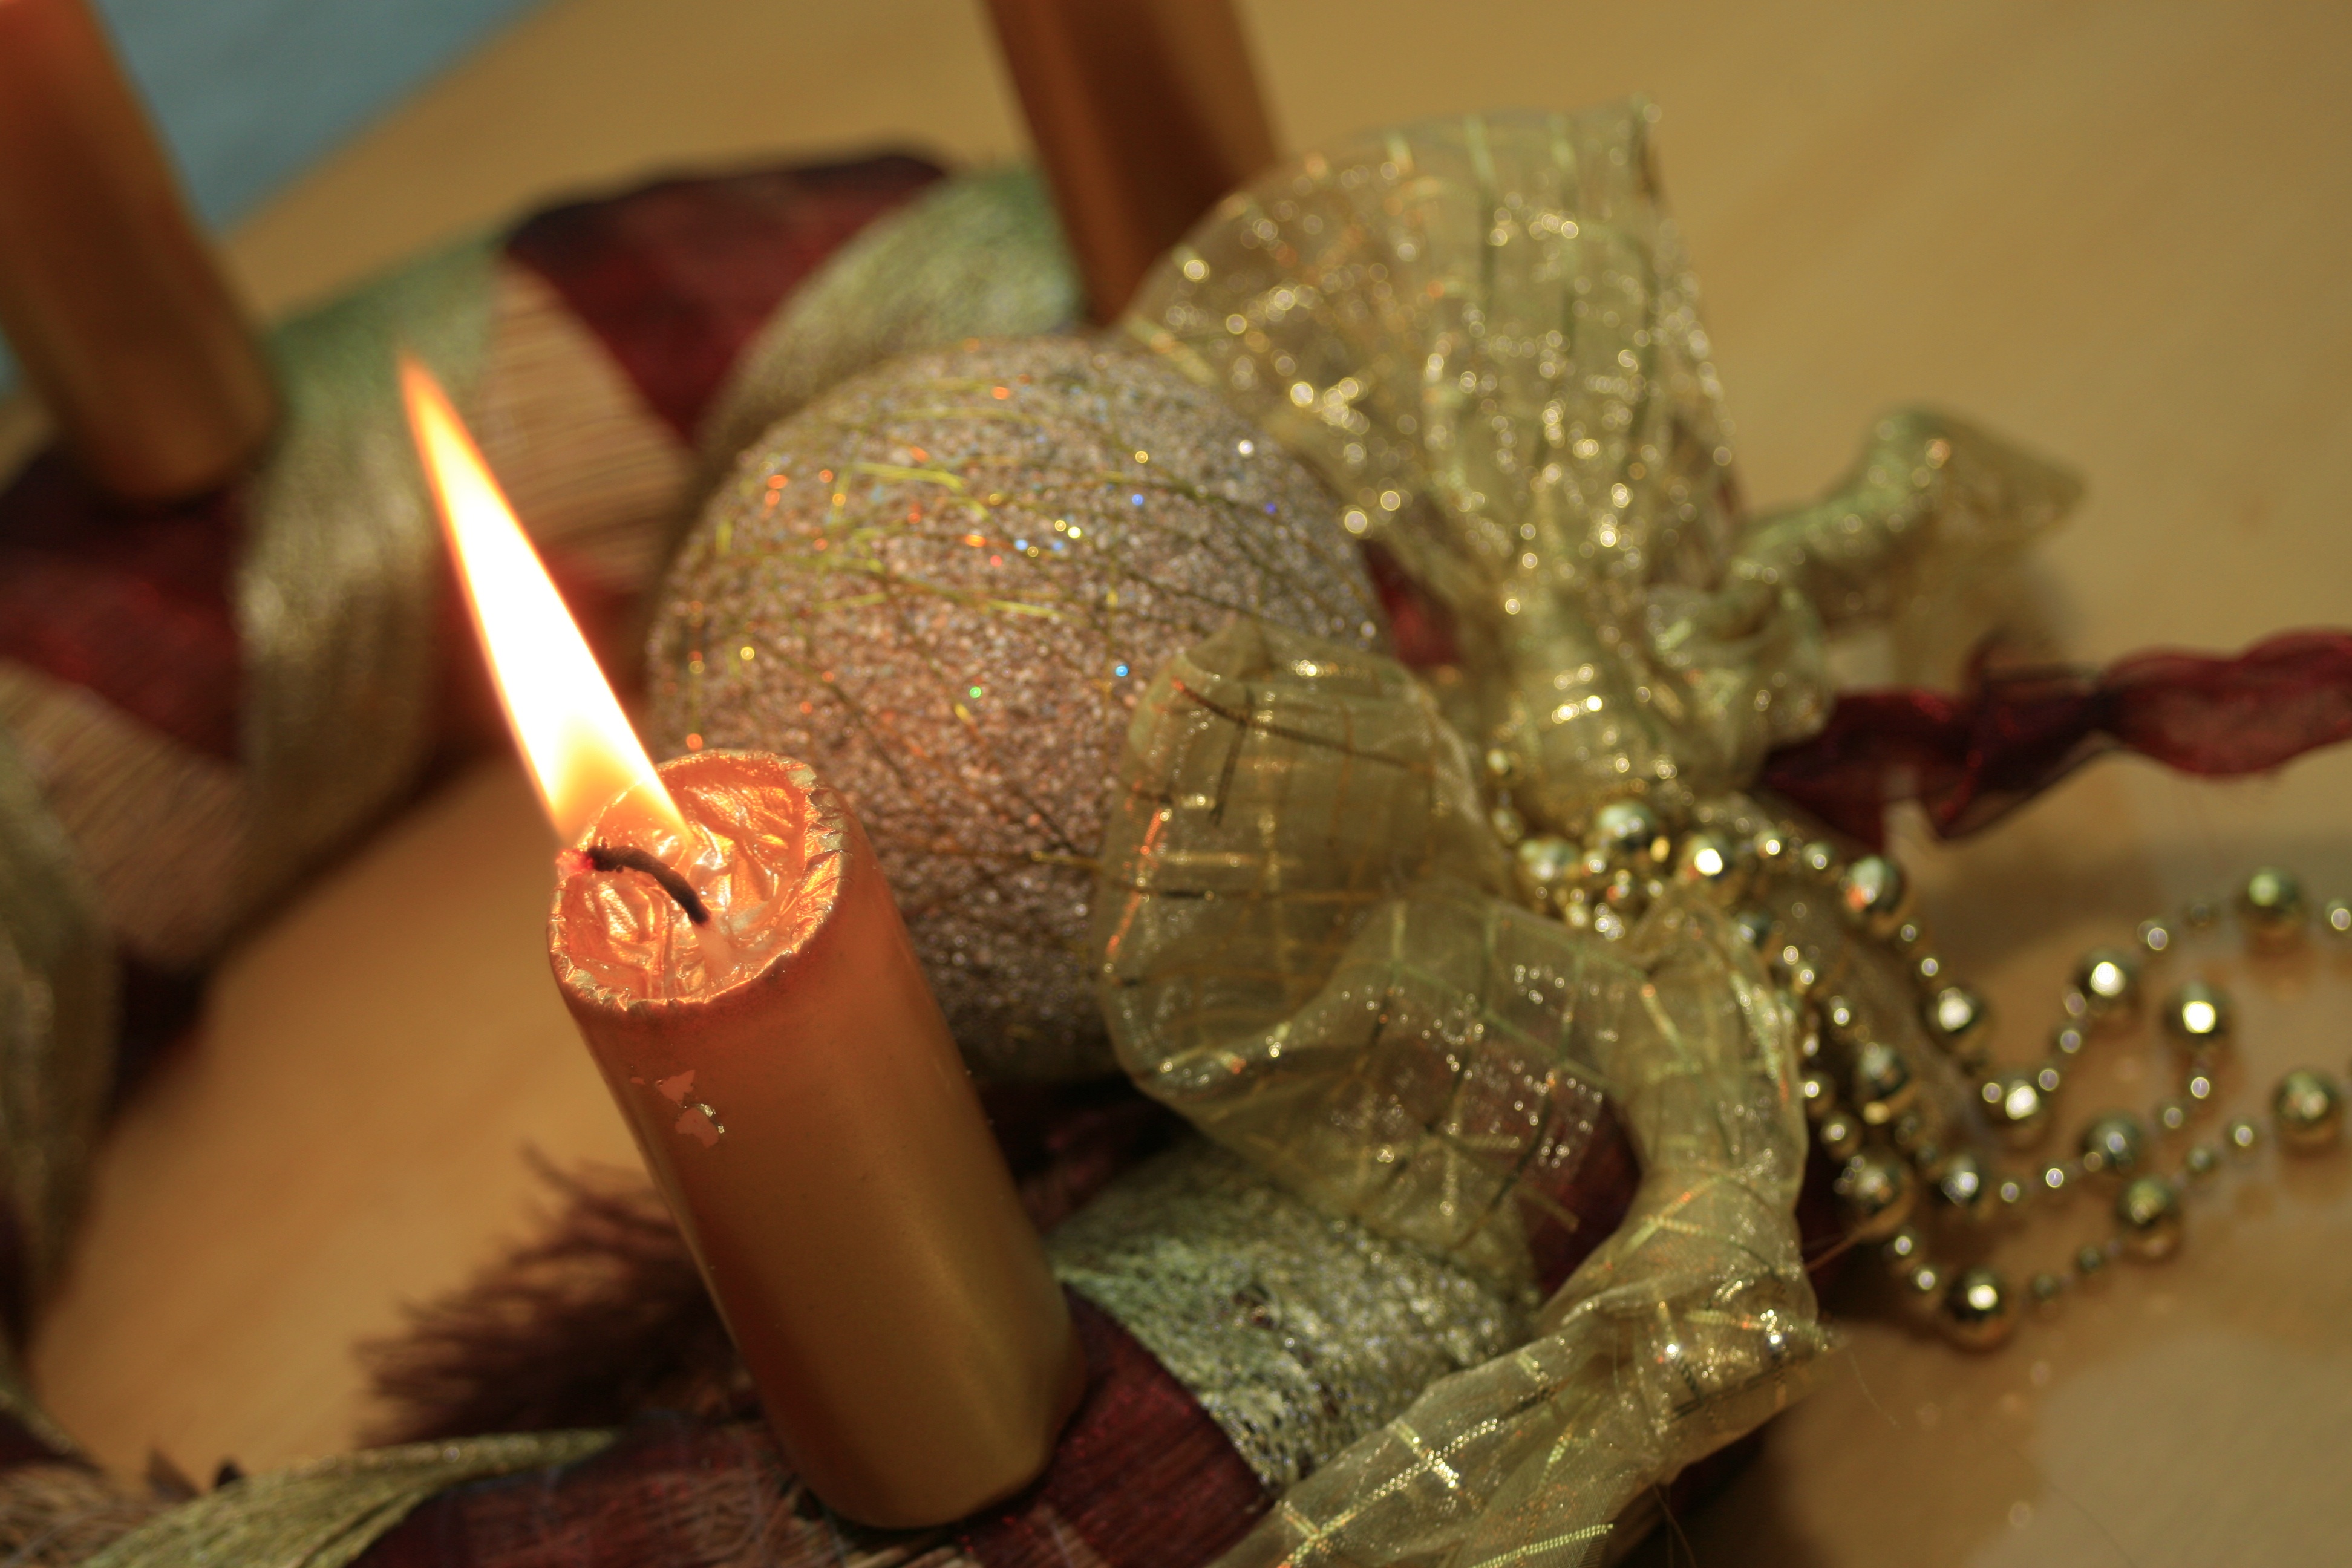
hand, candle, christmas, advent, christmas decoration, jewellery